Mount Erciyes

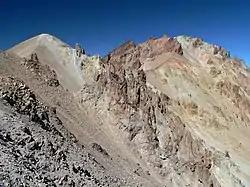
Close-up view of the summit

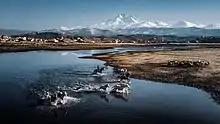
Wild horses at Mount Erciyes

The volcano is large, it covers a surface area of or . It developed over a broad shield, and dacitic domes and flows form the bulk of the volcano's exposed units, including the summit area, where several lava flows have been identified. Lava flows of Erciyes extend both from the summit and from lateral vents. A debris avalanche extending east-northeast from Erciyes was formed by the collapse of the summit, creating a wide horseshoe-shaped scar that forms the upper segment of the valley. The debris avalanche deposit reaches a distance of from the summit and has a hummocky appearance. The volcano overall has an eroded appearance.